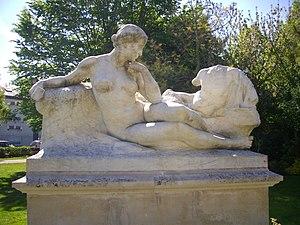
Parc Pasteur d'Orléans (Loiret, France)
Léon Fagel né le 19 janvier 1851 à Valenciennes et mort le 20 mars 1913 à Cousolre est un sculpteur français.